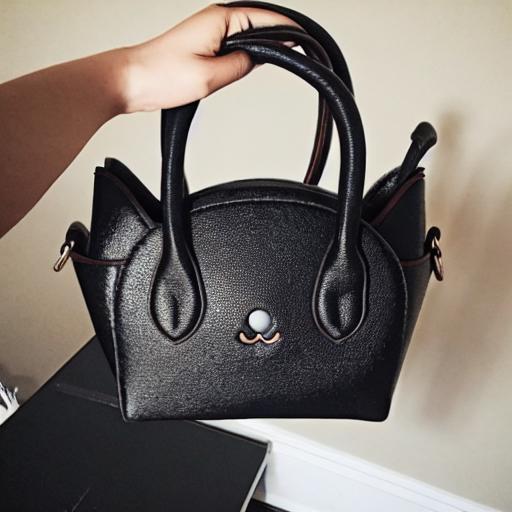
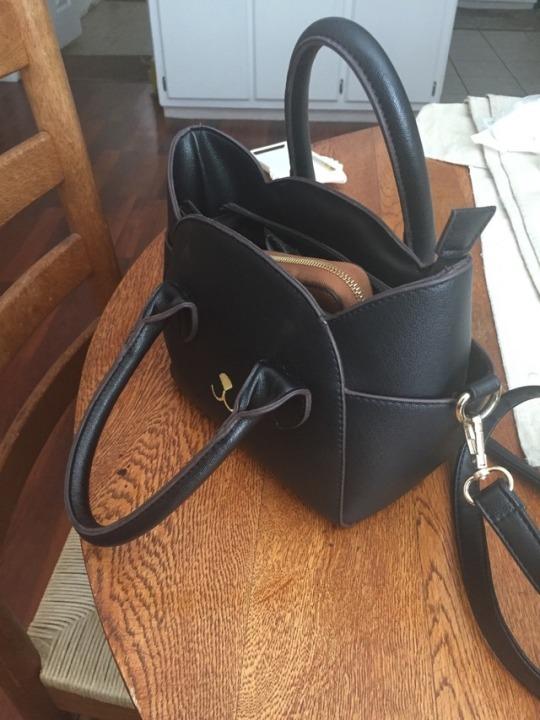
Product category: accessories_handbag
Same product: no